The Narrative of Arthur Gordon Pym of Nantucket

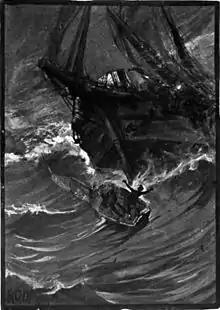
The first section of the novel features Pym's small boat being destroyed.

Arthur Gordon Pym was born on the island of Nantucket, famous for its fishing harbor and whaling. His best friend, Augustus Barnard, is the son of the captain of a whaling ship. One night, the two boys become drunk and decide, on Augustus's whim, to take advantage of the breeze and sail out on Pym's sailboat, the "Ariel". The breeze, however, turns out to be the beginnings of a violent storm. The situation gets critical when Augustus passes out drunk, and the inexperienced Pym must take control of the dinghy. The "Ariel" is overtaken by the "Penguin", a returning whaling ship. Against the captain's wishes, the crew of the "Penguin" turns back to search for and rescue both Augustus and Pym. After they are safely back on land, they decide to keep this episode a secret from their parents.